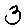
Label: 3